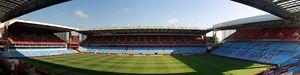
L'Aston Villa Football Club est un club de football anglais basé à Birmingham évoluant en Premier League. Le club a remporté sept fois le Championnat d'Angleterre et autant de fois la Coupe d'Angleterre. Villa est l'un des cinq clubs anglais à avoir remporté la Coupe des clubs champions européens en 1982. De ce fait, Villa est le cinquième club anglais le plus titré avec 20 trophées majeurs, dont la majorité fut décrochée avant la Seconde Guerre mondiale et le plus récent a été remporté en 1996.
Villa Park est un stade de football localisé dans le district d'Aston à Birmingham. C'est l'enceinte du club d'Aston Villa Football Club depuis 1897. Il est classé « stade élite » par l'UEFA et a accueilli seize rencontres internationales de l'équipe d'Angleterre, la première en 1899 et la dernière en 2005.